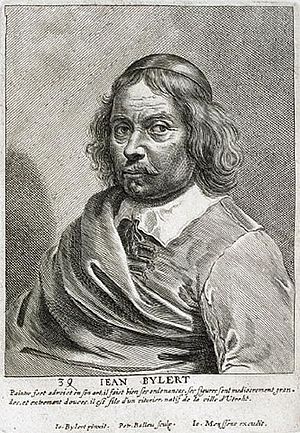
Jan van Bijlert
Jan Van Bijlert', gravering af Pieter de Bailliu efter et selvportræt fra 1649, udgivet i Het Gulden Cabinet s 117
Jan Hermansz van Bijlert var en hollandsk kunstmaler som var aktiv i den Den hollandske guldalder og del af Utrecht-caravaggisterne.